Marino Zorzi

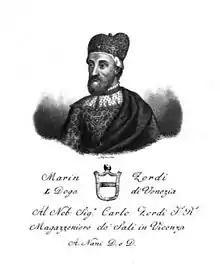
Portrait, nineteenth-century copper engraving

Marino Zorzi ( – 3 July 1312), born in Venice, was the 50th Doge of the Republic of Venice, from 23 August 1311 until his death. He was married to Agneta Querini. Considered to have been a devout man, he had served as an ambassador to Rome. He may have been elected to decrease tensions in the city caused by the attempted revolt of Bajamonte Tiepolo as well as tensions with Rome, still angry with Venice over her occupation of the city of Ferrara (1308–09).